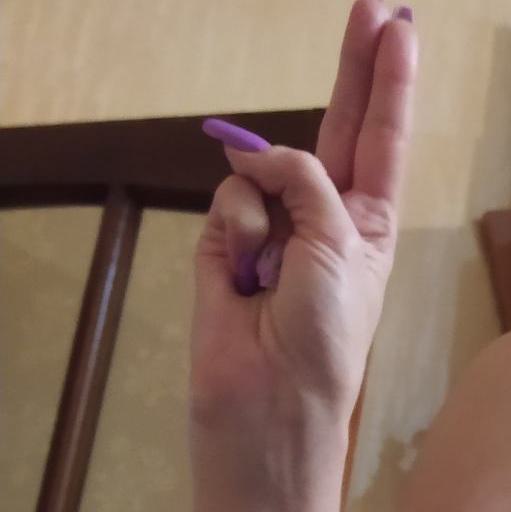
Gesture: two_up